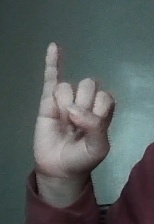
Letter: meem